Sri Lankan Tamils

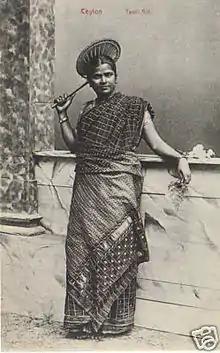
A postcard image of a Sri Lankan Tamil woman, 1910

Sri Lankan Tamils ( or ), also known as Ceylon Tamils or Eelam Tamils, are Tamils native to the South Asian island state of Sri Lanka. Today, they constitute a majority in the Northern Province, form the plurality in the Eastern Province and are in the minority throughout the rest of the country. 70% of Sri Lankan Tamils in Sri Lanka live in the Northern and Eastern provinces.